Answer in natural language. Is framed monochromatic wall decor painting in front of metal-framed black chair? Choose between the following options: no or yes
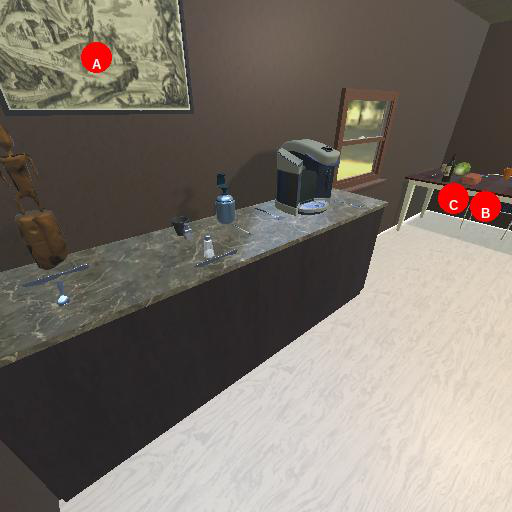
<answer>yes</answer>